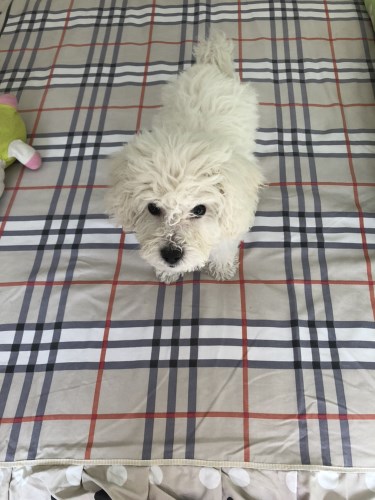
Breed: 3083-n000117-Bichon_Frise